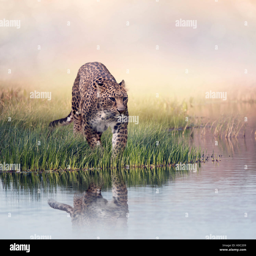
leopard in the grass near pond